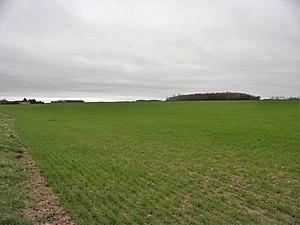
Paysage de Champeigne à Cormery.
Cormery est une commune française de la vallée de l'Indre située dans le département d'Indre-et-Loire en région Centre-Val de Loire.